Dubgall mac Somairle

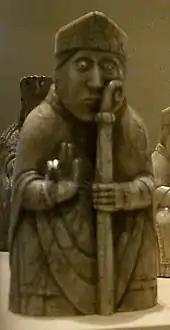
A bishop gaming piece of the Lewis chessmen.

There may be reason to suspect that Guðrøðr's defeat to Somairle was partly enabled by an alliance between Muirchertach and Somairle. For example, Argyllmen formed part of the mercenary fleet utilised by Muirchertach in 1154, and it is possible that the commander of the fleet, a certain Mac Scelling, was a relation of Somairle himself. If Muirchertach and Somairle were indeed allied at this point in time it may have meant that Guðrøðr faced a united front of opposition. If correct, it could also be possible that Þorfinnr participated in Somairle's insurrection as an agent of Muirchertach. On the other hand, the fact that Somairle and Muirchertach jostled over ecclesiastical affairs in the 1160s suggests that these two were in fact rivals. Furthermore, the fact that Þorfinnr may have been related to a previous King of Dublin could reveal that Þorfinnr himself was opposed to Muirchertach's foreign overlordship. If Guðrøðr's difficulties in Dublin date to a period just before Somairle's coup, the cooperation of men like Þorfinnr could be evidence that Dubgall—on account of his mother's ancestry and his father's power—was advanced as a royal candidate in an effort to counter Muirchertach's overlordship of Dublin.